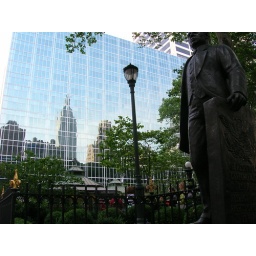
The Empire State Building reflected in the glass facade of a nearby building